Eastland Shopping Centre

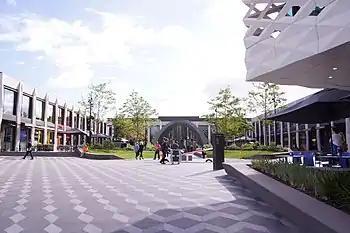
Eastland Town Square

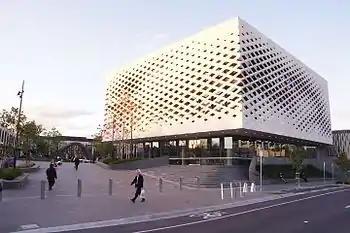
Realm Library on Eastland Town Square

Eastland Shopping Centre is a super-regional shopping centre complex located in the eastern Melbourne suburb of Ringwood, Victoria, Australia. The fourth-largest shopping centre in Australia, it first opened on 31 October 1967 and has since grown to host over 340 retail stores and services.